The Mountain Goats

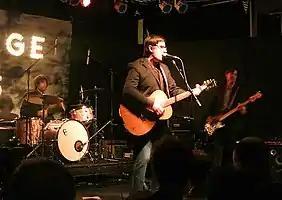
The Mountain Goats in 2014

The Mountain Goats are an American indie folk band formed in Claremont, California, by singer-songwriter John Darnielle. The band is currently based in Durham, North Carolina. For many years, the sole member of the Mountain Goats was Darnielle, despite the plural moniker. Although he remains the core member of the band, he has worked with a variety of collaborators over time, including bassist and vocalist Peter Hughes, drummer Jon Wurster, multi-instrumentalist Matt Douglas, singer-songwriter Franklin Bruno, bassist and vocalist Rachel Ware, singer-songwriter/producer John Vanderslice, guitarist Kaki King, and multi-instrumentalist Annie Clark.